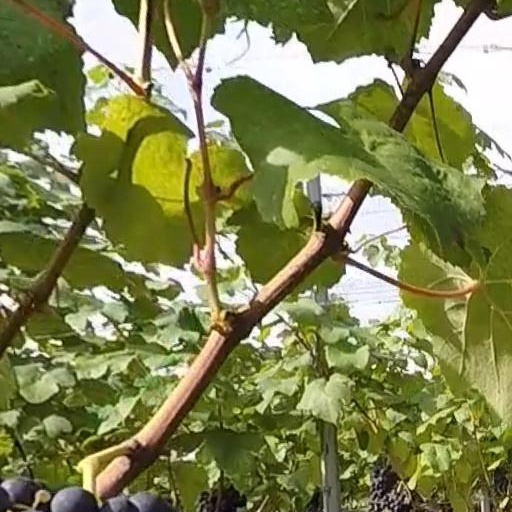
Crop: grape